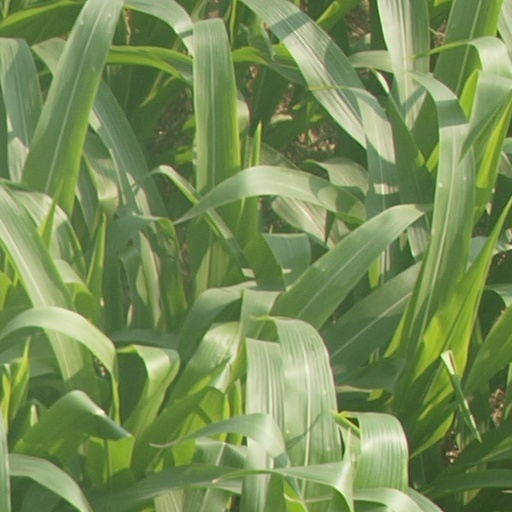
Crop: maize; corn